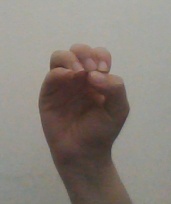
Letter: ha